Wonderstruck (novel)

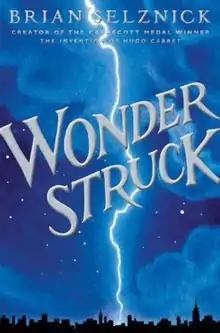
First hardcover edition (2011)

Wonderstruck (2011) is an American young-adult fiction novel written and illustrated by Brian Selznick, who also created "The Invention of Hugo Cabret" (2007). In "Wonderstruck", Selznick continued the narrative approach of his last book, using both words and illustrations — though in this book he separates the illustrations and the writings into their own story and weaves them together at the end.